Sergey Tereshchenko

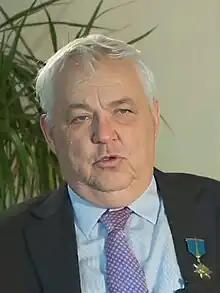
Tereshchenko in 2016

Sergey Alexandrovich Tereshchenko (30 March 1951 – 10 February 2023) was a Kazakhstani politician. He served as the Prime Minister of Kazakhstan from 1991 to 1994 and later as the acting chairman of Otan from 1999 to 2002.